2020s in music

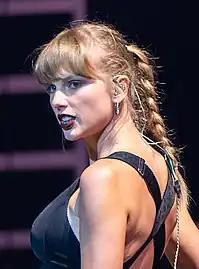
Taylor Swift continued to dominate the global music industry in the 2020s. She released the million-selling albums "folklore", "evermore", "Midnights", "1989 (Taylor's Version)" and "The Tortured Poets Department," and embarked on the highest-grossing concert tour of all time.

In 2020, LP records surpassed compact disc (CD) sales for the first time since 1986, LP records 28.7% ($619.6 million) with the rapid decline in CD sales by 23% ($483 million), with 62% ($1.1 billion) of revenue derived from physical music sales across the United States according to the Recording Industry Association of America (RIAA) 2020 Year-End Music Industry Revenue Report.